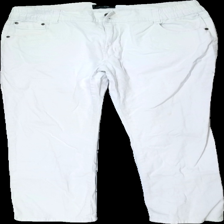
View: front
Type: Jeans
Category: Ladies
Brand: Not in the list
Brand text on label: tracy
Colors: White
Material: 100% Cotton
Cut: Tight
Season: All
Trend: Denim
Damage: stains
Damage location: top center
Damage 2: stains
Damage 2 location: middle right
Damage 3: stains
Damage 3 location: middle left
Price range: <50
Recommended usage: Recycle
Description: white trousers